FIA Electric GT Championship

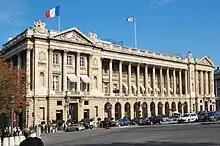
Headquarters of the FIA and its World Motor Sport Council at the Place de la Concorde.

The championship was announced to the public on May 6, 2021, following the reveal of the FIA's new Electric GT category for electric-powered grand tourer racing cars. The technical regulations of the new category were unveiled to the World Motor Sport Council by FIA GT Commission President Leena Gade in December 2020, with invitations to tender for the roles of promoter and battery cell supplier having been launched earlier that autumn. Together with the public announcement of the championship, Discovery was presented as the appointed worldwide promoter.